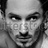
Emotion: neutral